Red soil

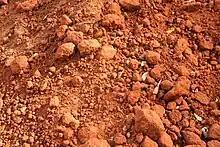
Red soil in India

Red soil is a type of soil that typically develops in warm, temperate, and humid climates and comprises approximately 13% of Earth's soils. It contains thin organic and organic-mineral layers of highly leached soil resting on a red layer of alluvium. Red soils contain large amounts of clay and are generally derived from the weathering of ancient crystalline and metamorphic rock. They are named after their rich red color, varying from reddish brown to reddish yellow due to their high iron content. Red soil can be good or poor growing soil depending on how it is managed. It is usually low in nutrients and humus and can be difficult to cultivate due to its low water holding capacity; however, the fertility of these soils can be optimized with liming and other farming techniques.